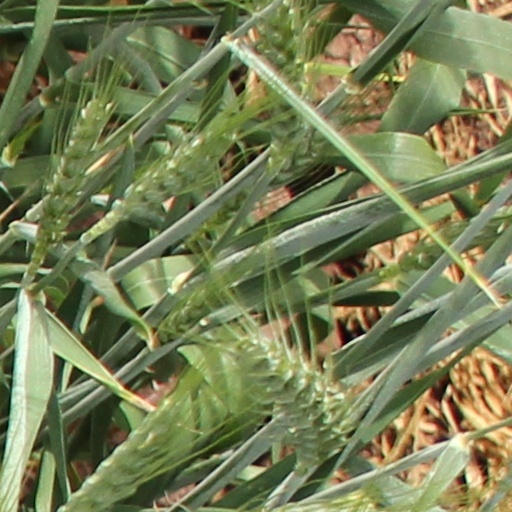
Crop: wheat